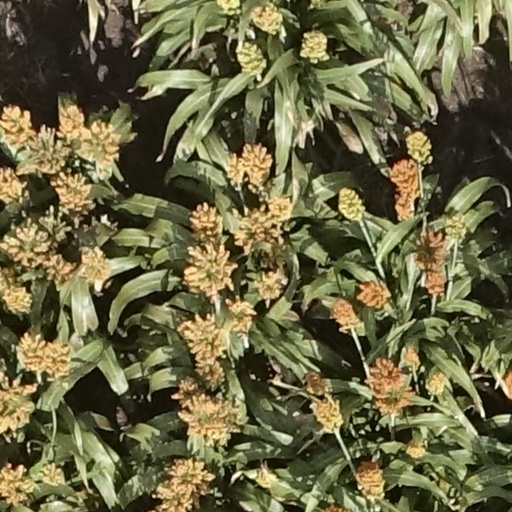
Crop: sorghum